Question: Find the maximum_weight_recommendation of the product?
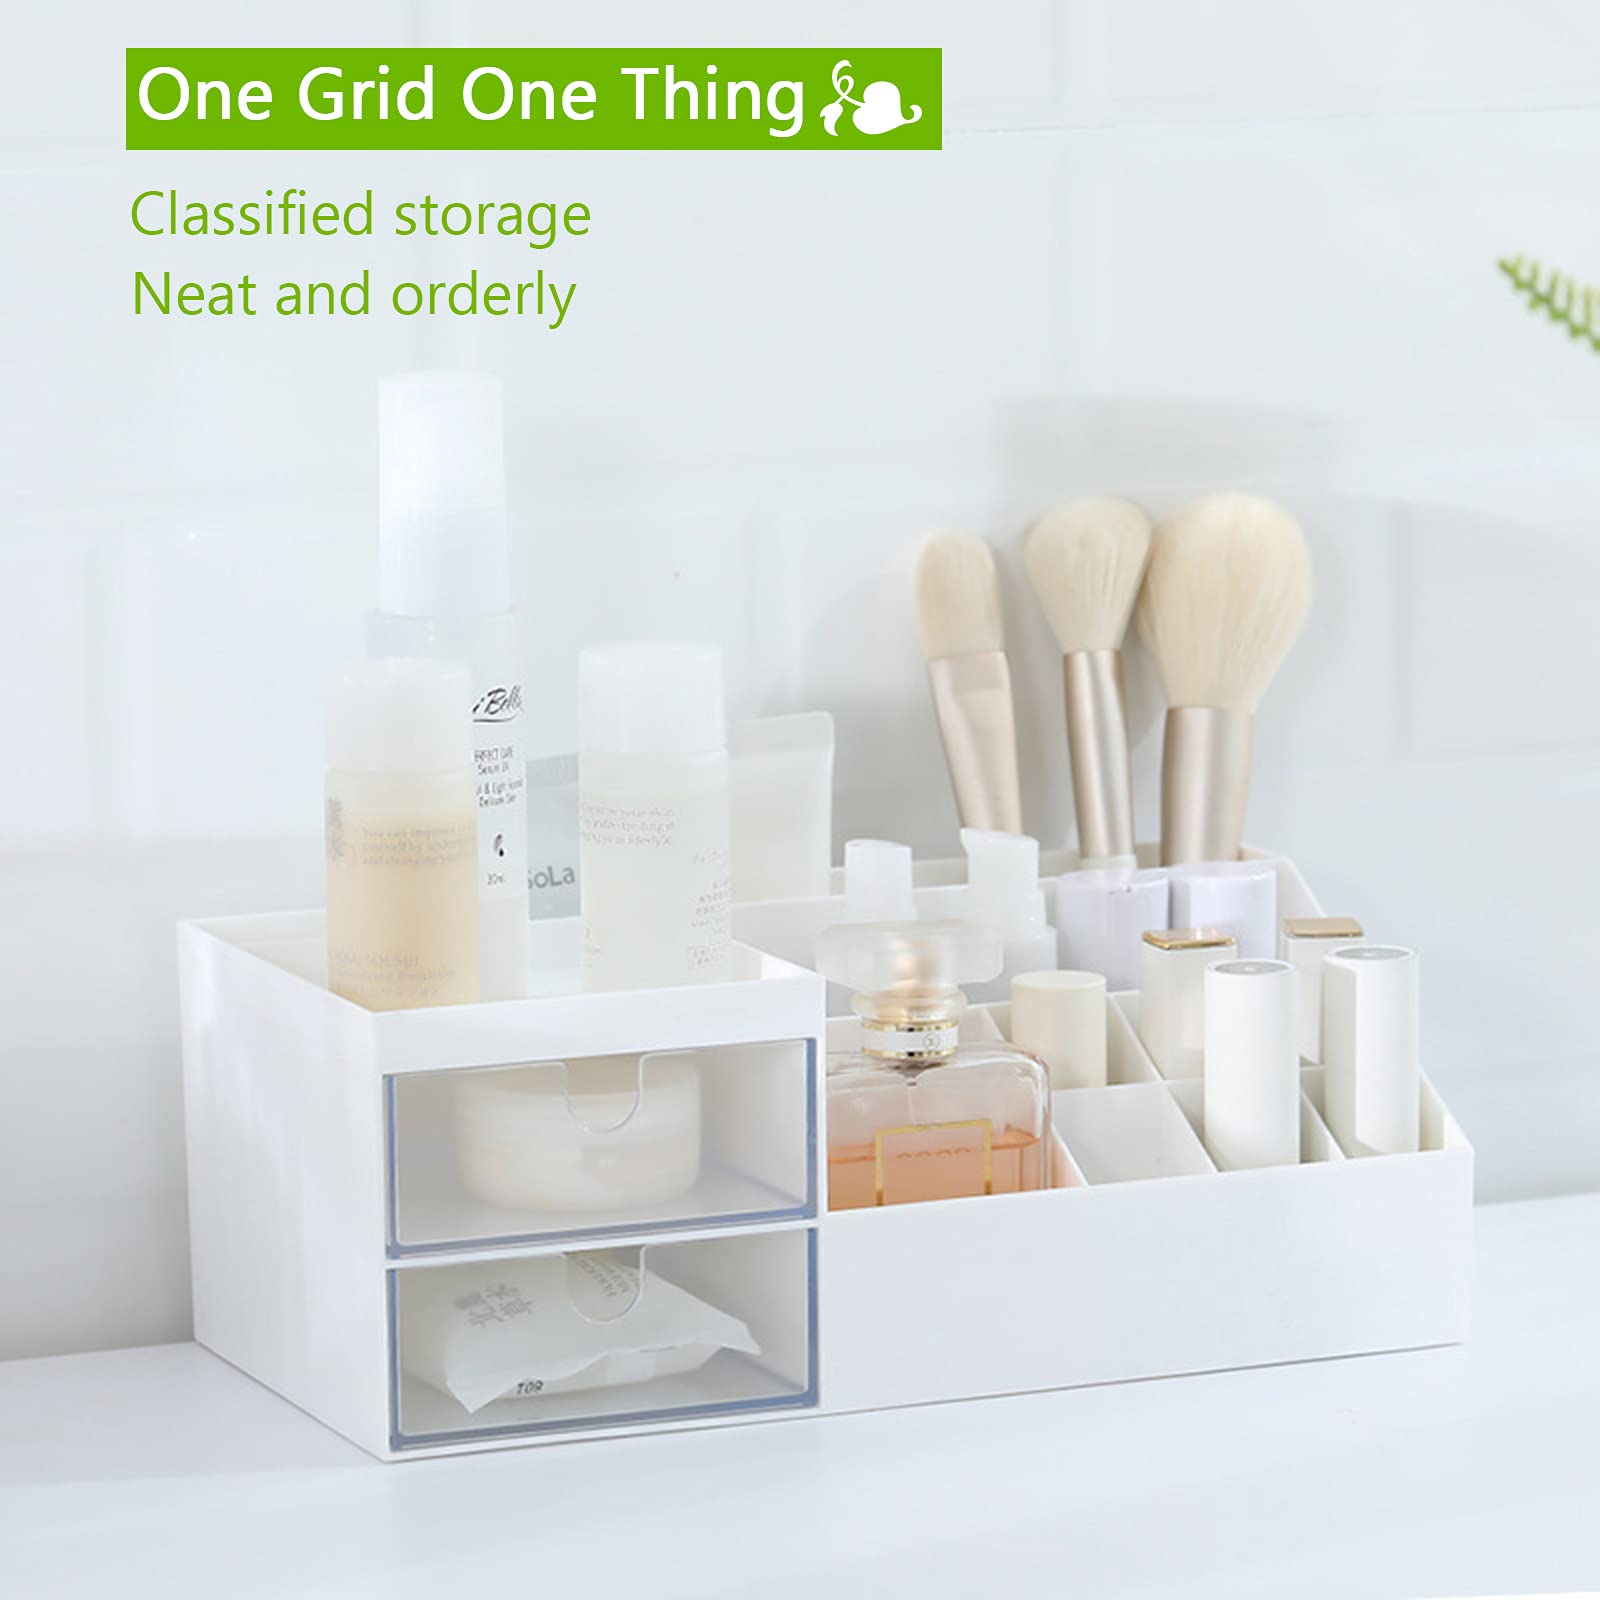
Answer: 9.0 ton